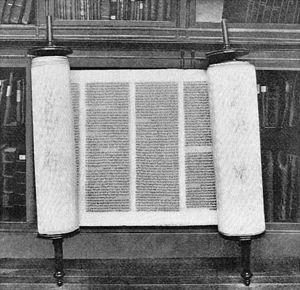
La Torah ou Thora est, selon la tradition du judaïsme, l'enseignement divin transmis par Dieu à Moïse sur le mont Sinaï et retransmis au travers de ses cinq livres ainsi que l'ensemble des enseignements qui en découlent.